Enrique el Mellizo

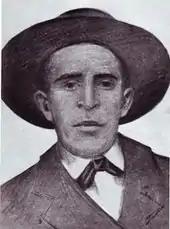
Enrique El Mellizo

Enrique Jiménez Fernández (1 December 1848 – 30 May 1906), known as Enrique el Mellizo was a famous flamenco singer, the most influential one in the development of the Cádiz flamenco styles. Together with Silverio Franconetti and Antonio Chacón, he is considered to be one of the most important figures in the development of flamenco. He was the author of one of the most important malagueña styles, and is reported to have created or developed some styles of Soleares, Alegrías, and Tangos. An oral tradition also states that he was the creator of the Tientos.